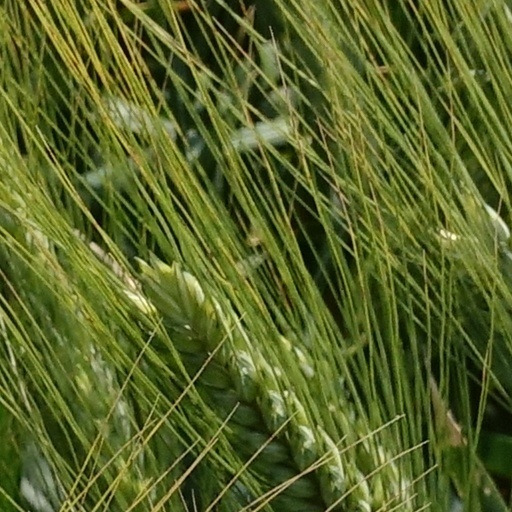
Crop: wheat